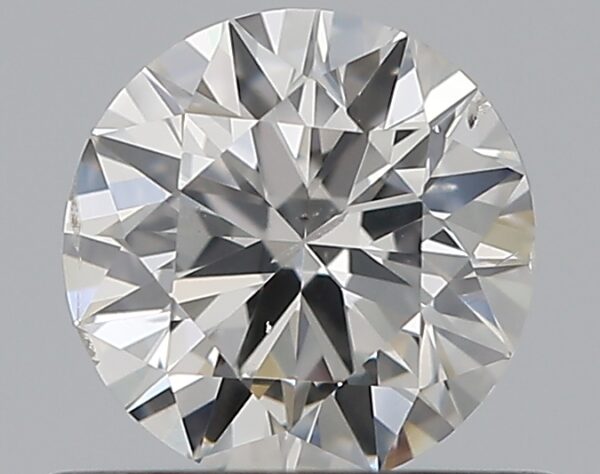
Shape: round
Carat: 0.5
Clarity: SI2
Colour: F
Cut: VG
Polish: EX
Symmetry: GD
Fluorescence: N
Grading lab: GIA
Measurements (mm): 5.04 x 5.1 x 3.11